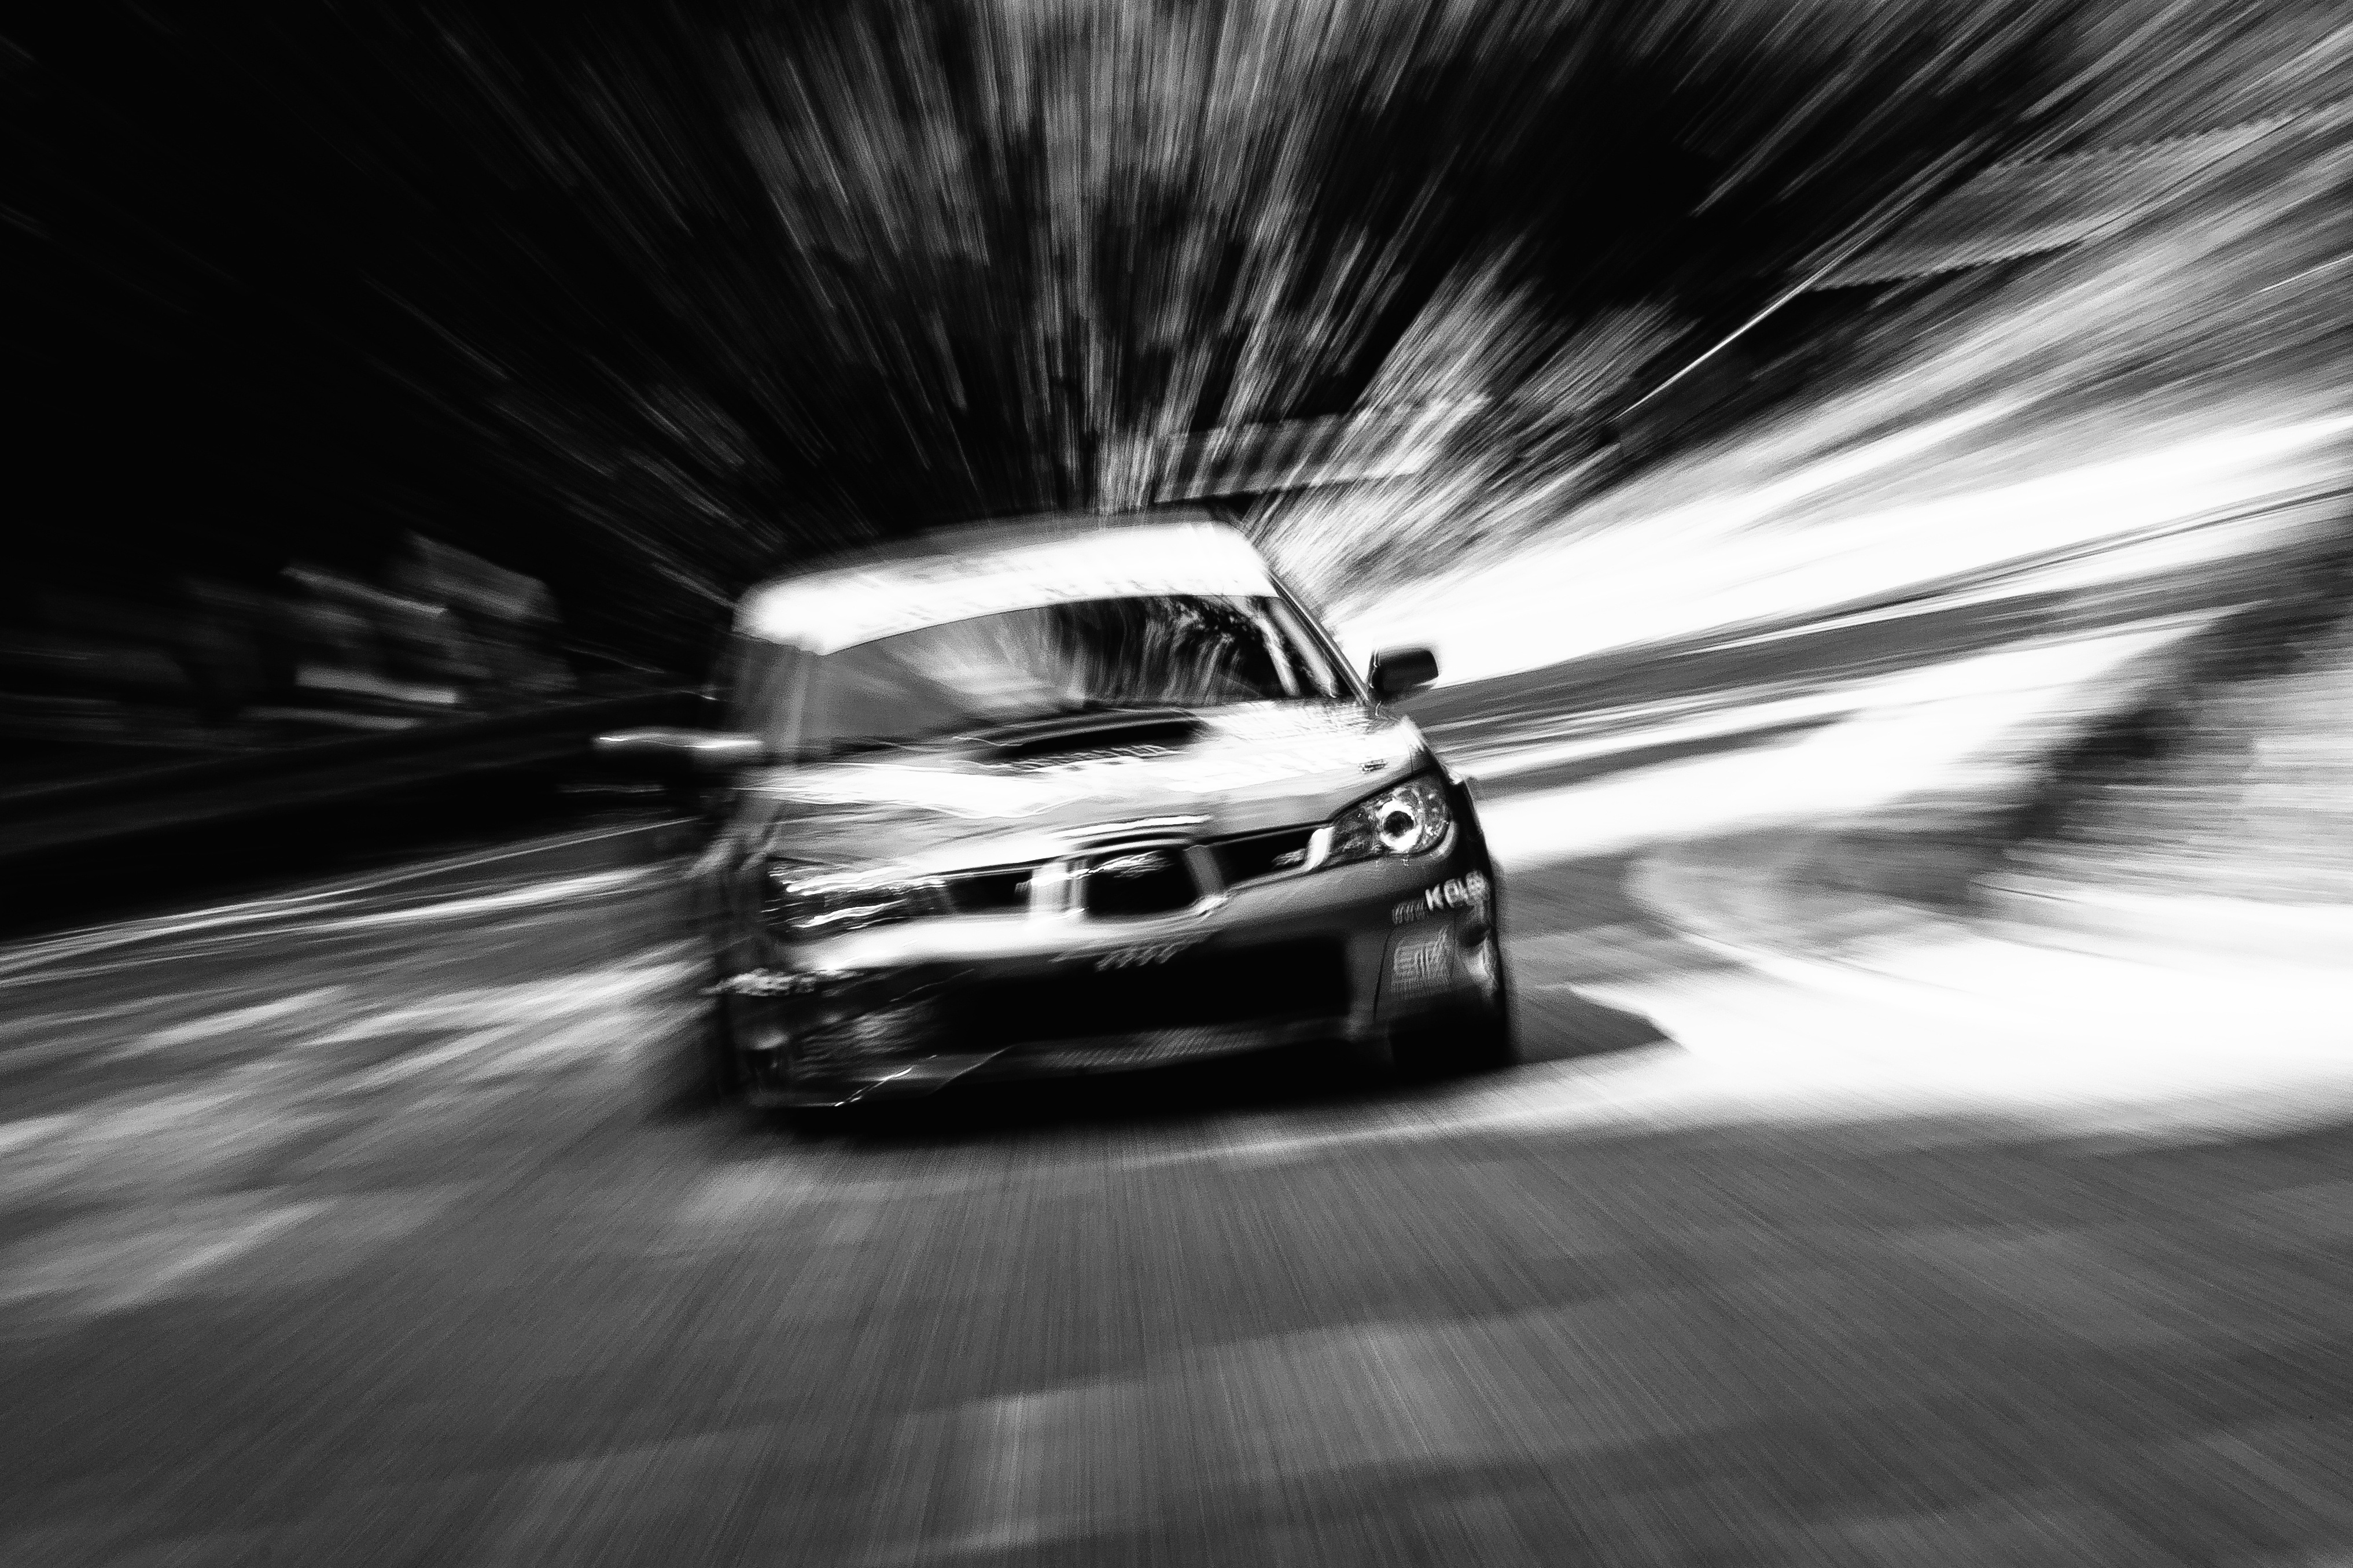
blur, black and white, sport, car, wheel, driving, motion, vehicle, monochrome, speed, black white, race, uphill, zoom, fast, car racing, land vehicle, monochrome photography, automobile make, computer wallpaper, automotive design